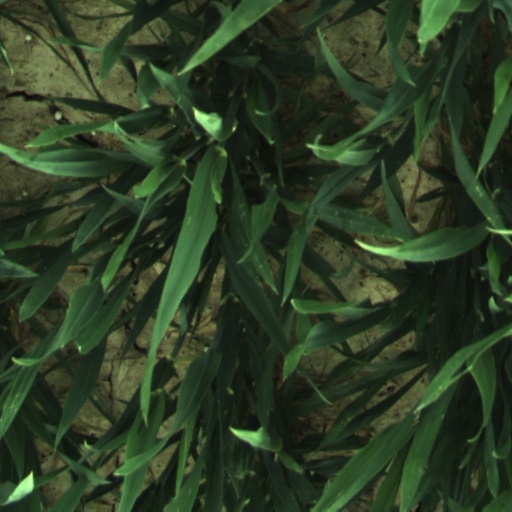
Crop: wheat